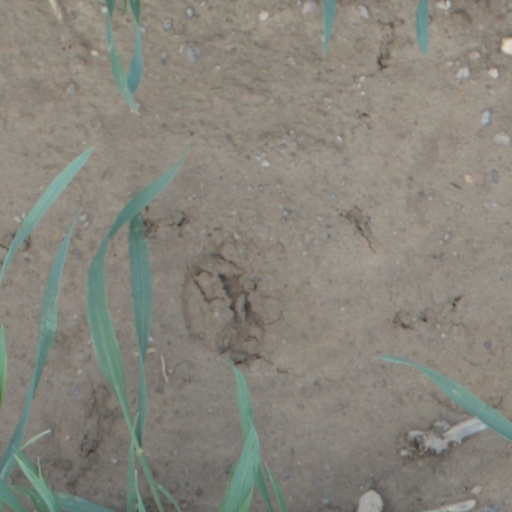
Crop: wheat